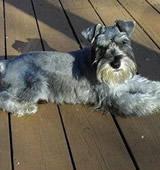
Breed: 220-n000053-standard_schnauzer